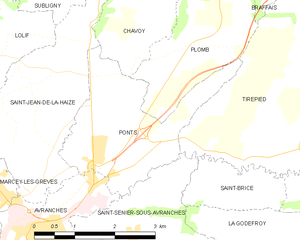
Ponts est une commune française, située dans le département de la Manche en région Normandie, peuplée de 655 habitants.